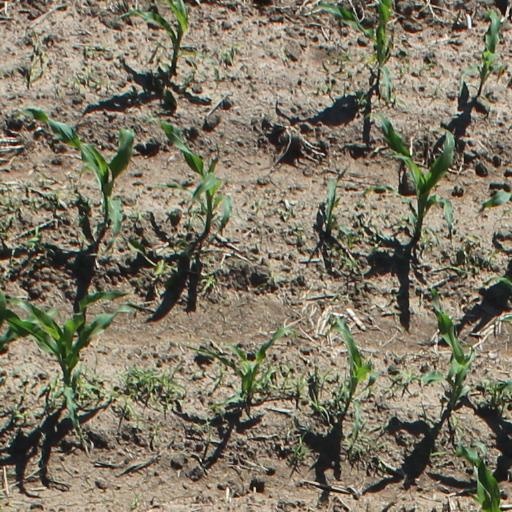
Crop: maize; corn